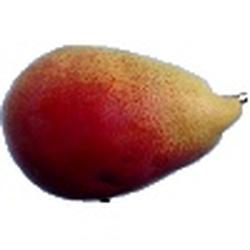
Label: Pear